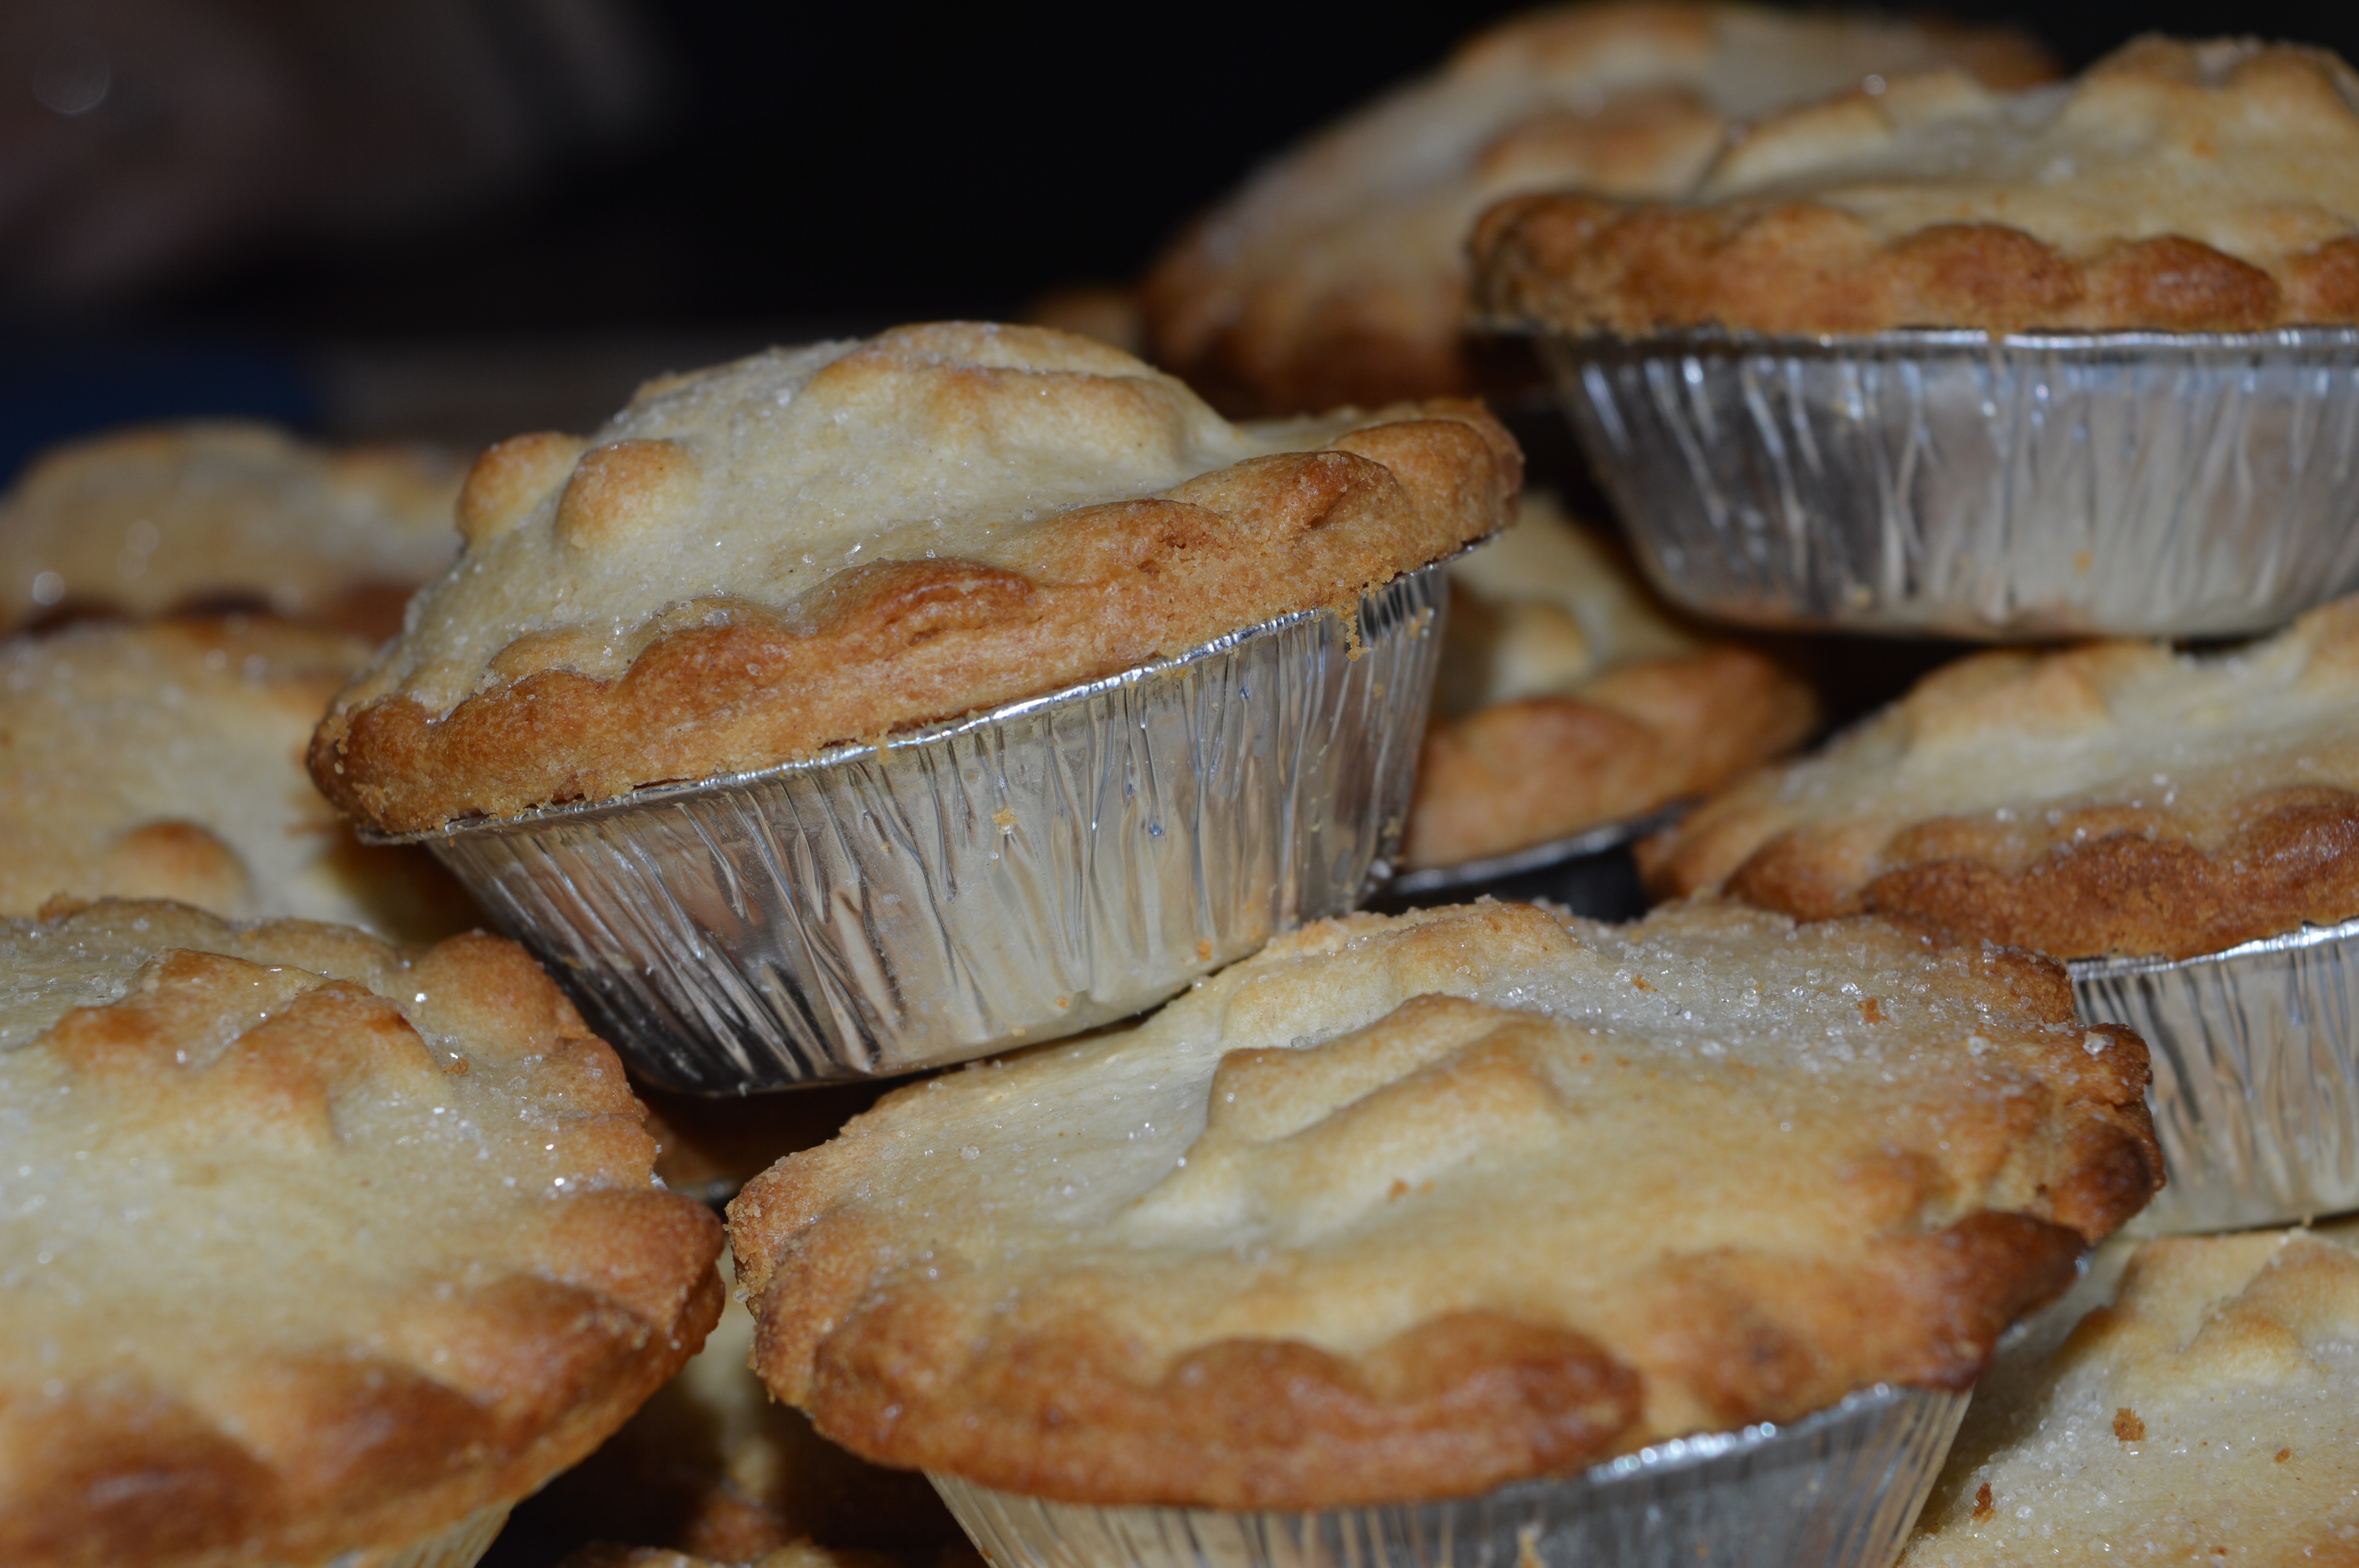
sweet, dish, food, produce, baking, christmas, dessert, delicious, pie, pastry, festive, muffin, seasonal, mince pies, baked goods, christmas food, pot pie, english muffin, mince, popover